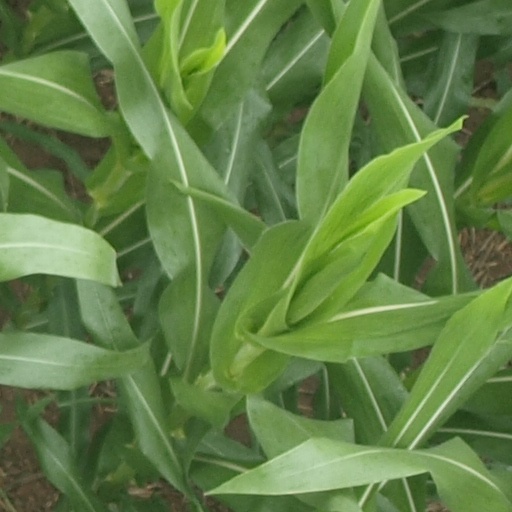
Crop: maize; corn